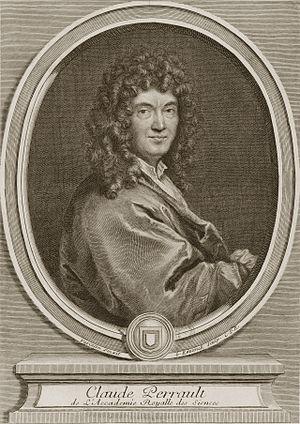
Mémoires pour servir à l'Histoire des Plantes, publié en 1676, est un ouvrage fondateur de la science botanique en France. Dans la première partie, intitulé Projet de l'Histoire des plantes, Denis Dodart dresse le cadre directeur d'un des grands desseins de la jeune Académie royale des sciences : la création d'une Histoire des plante, catalogue exhaustif des espèces végétales ; dans la seconde partie, intitulée Descriptions de quelques plantes nouvelles, les académiciens de Louis XIV décrivent et baptisent en français 40 plantes rapportées du Nouveau Monde. Chacune d'elles est accompagnée d'une gravure de Nicolas Robert.